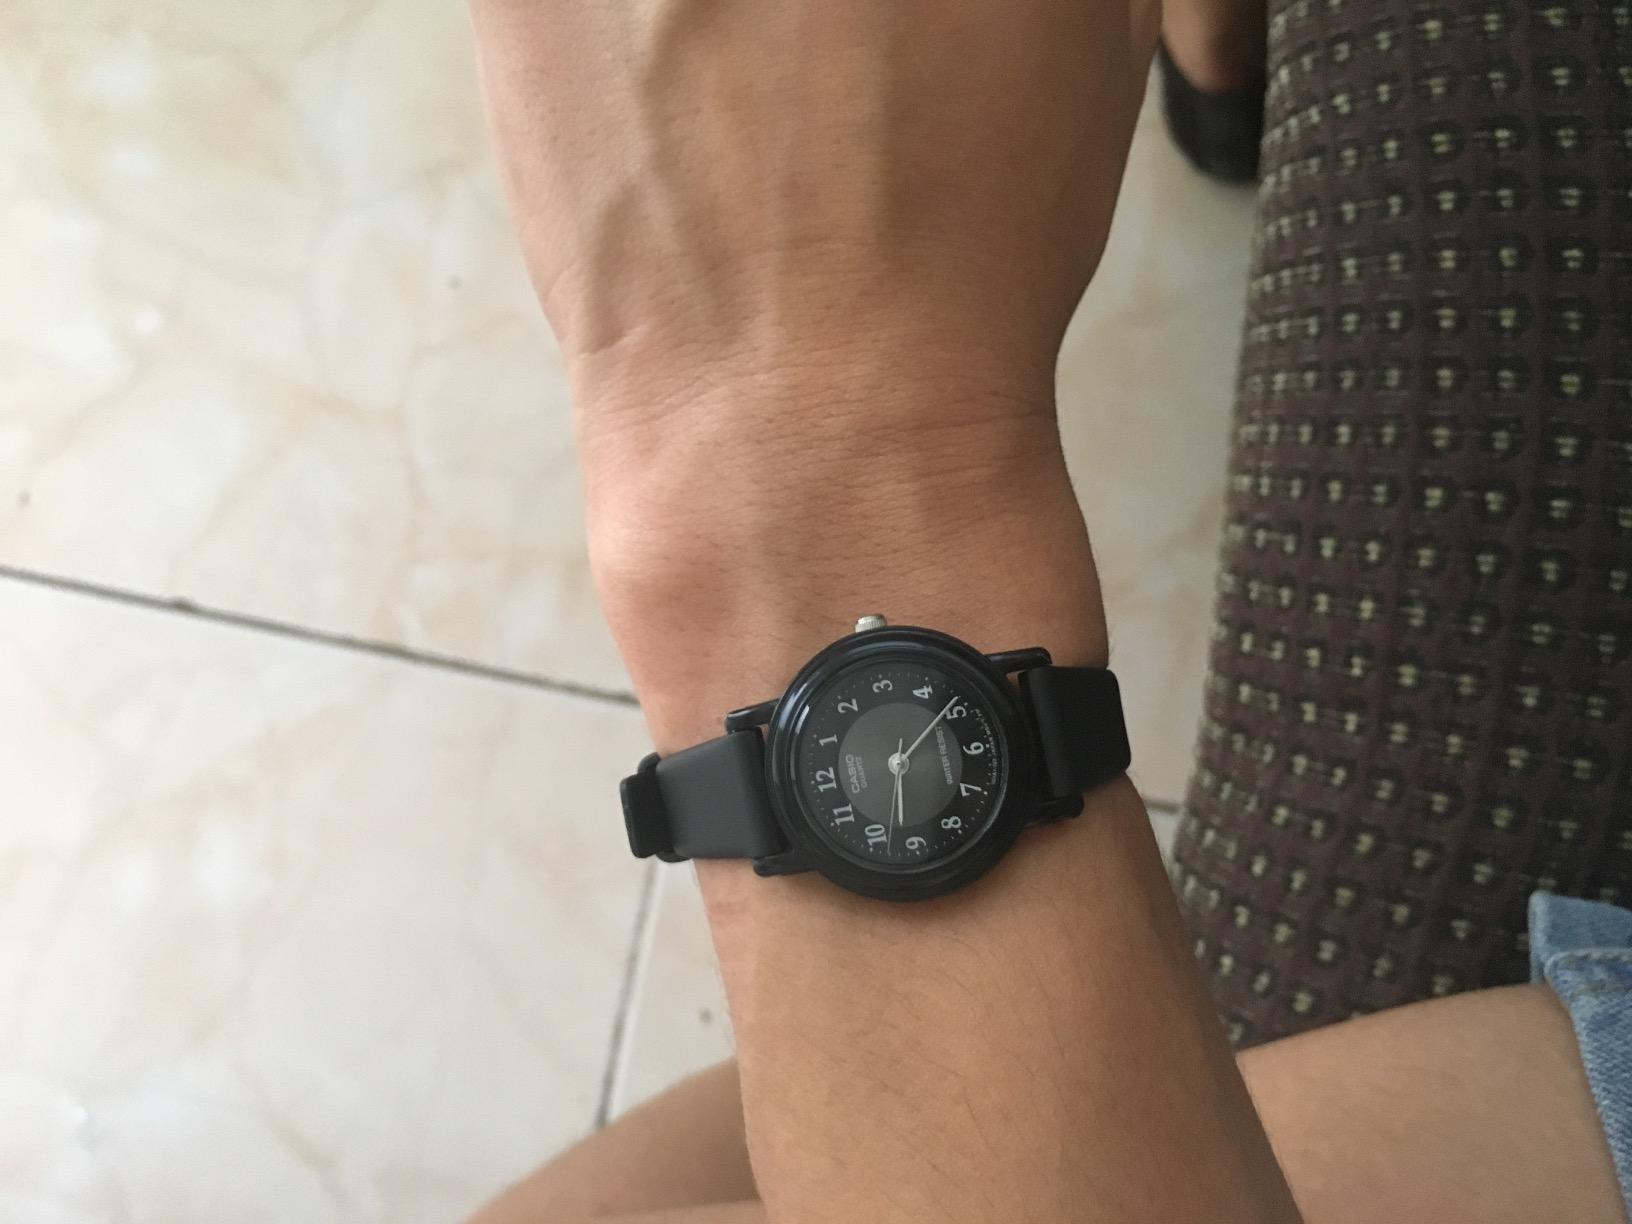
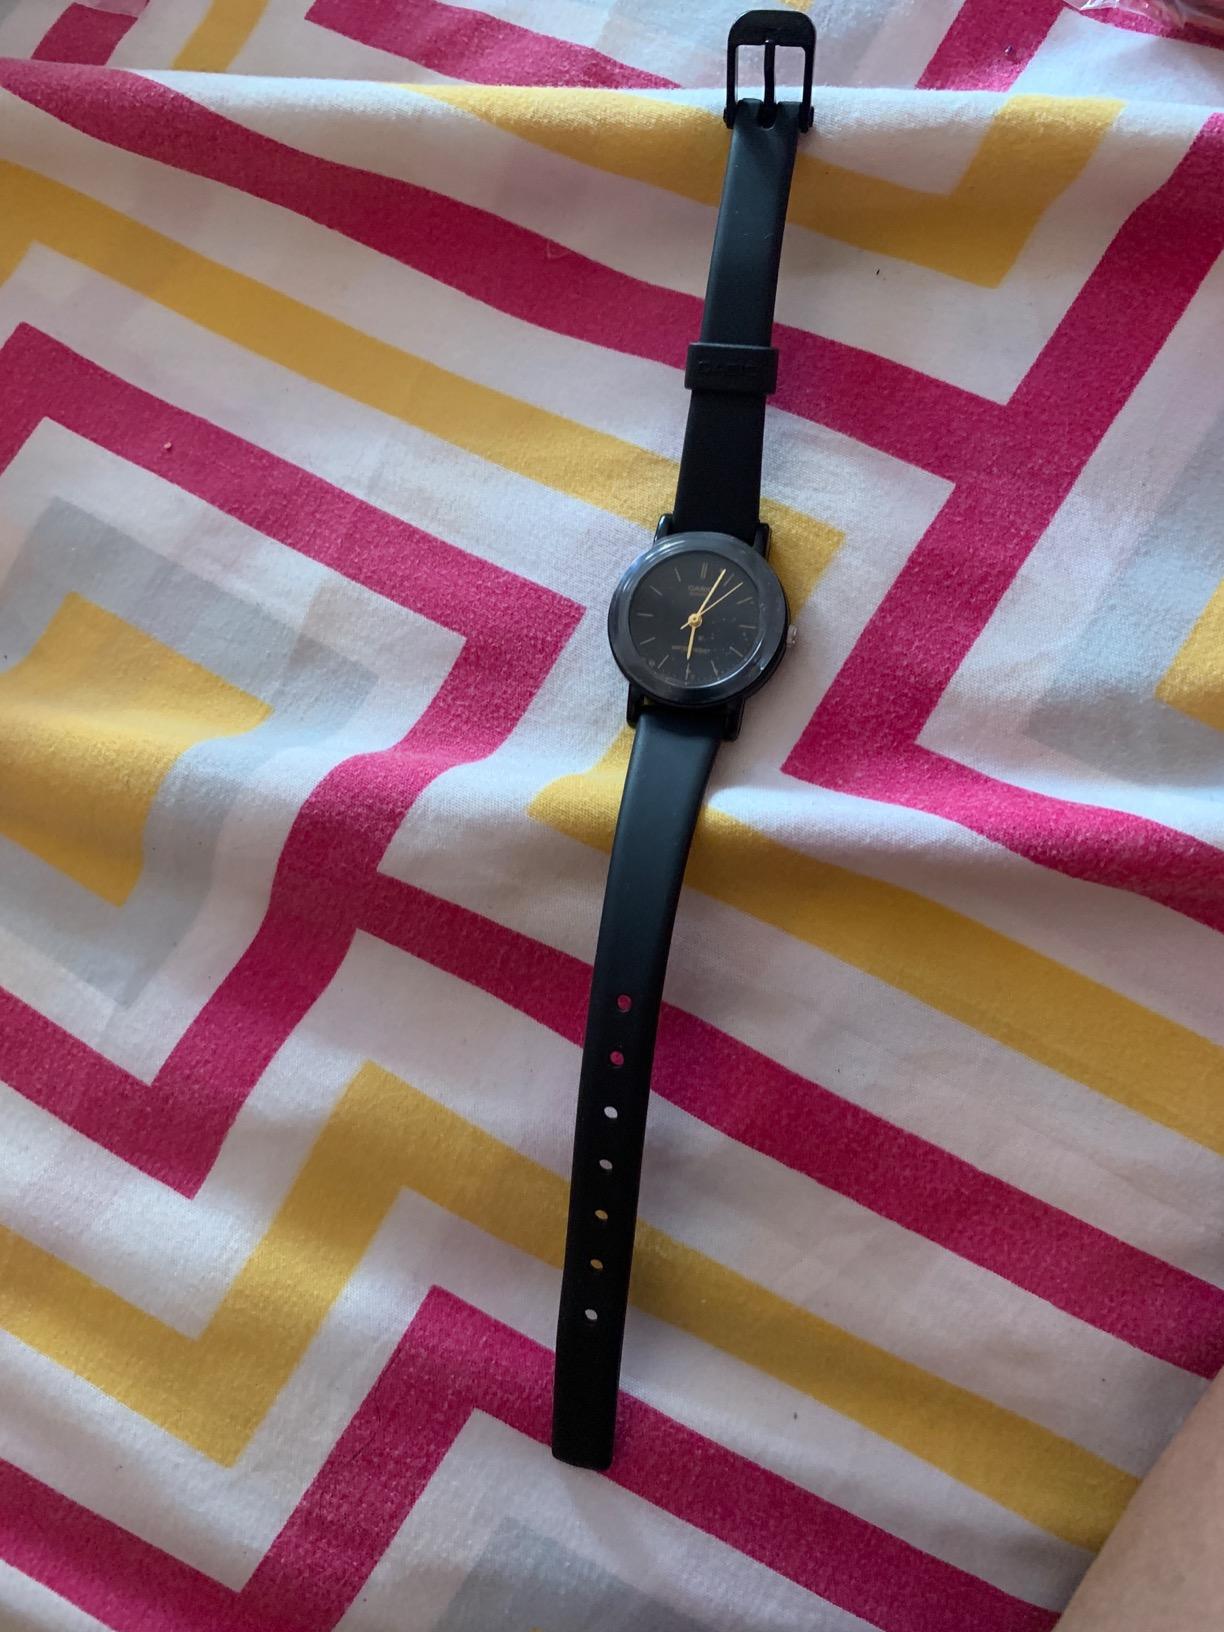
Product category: accessories_watch
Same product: no